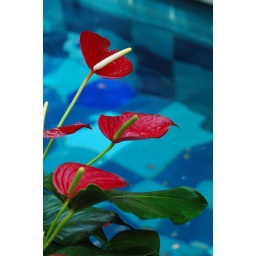
red flowers over blue pool